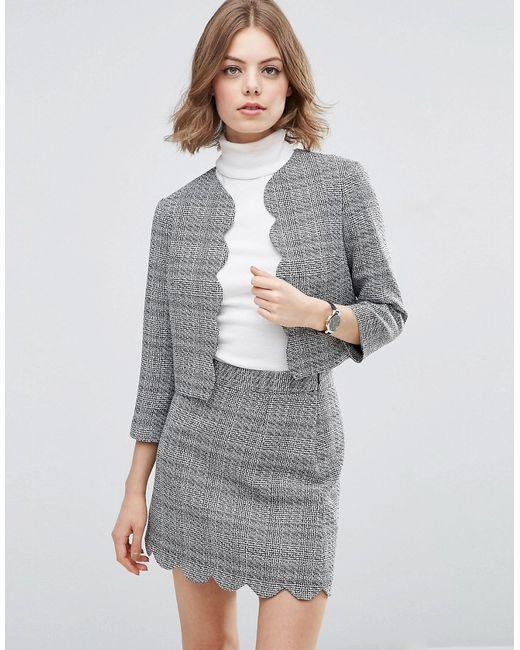
Weißes, armloses Oberteil mit Rollkragen und graue, überbackene Tweed-Langarmjacke und Minirock